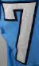
Number: 7